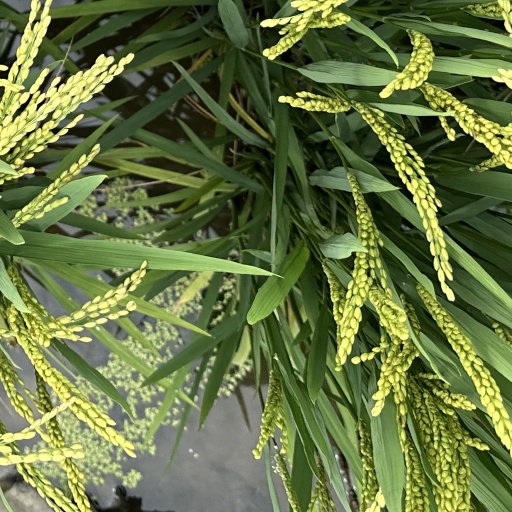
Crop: rice